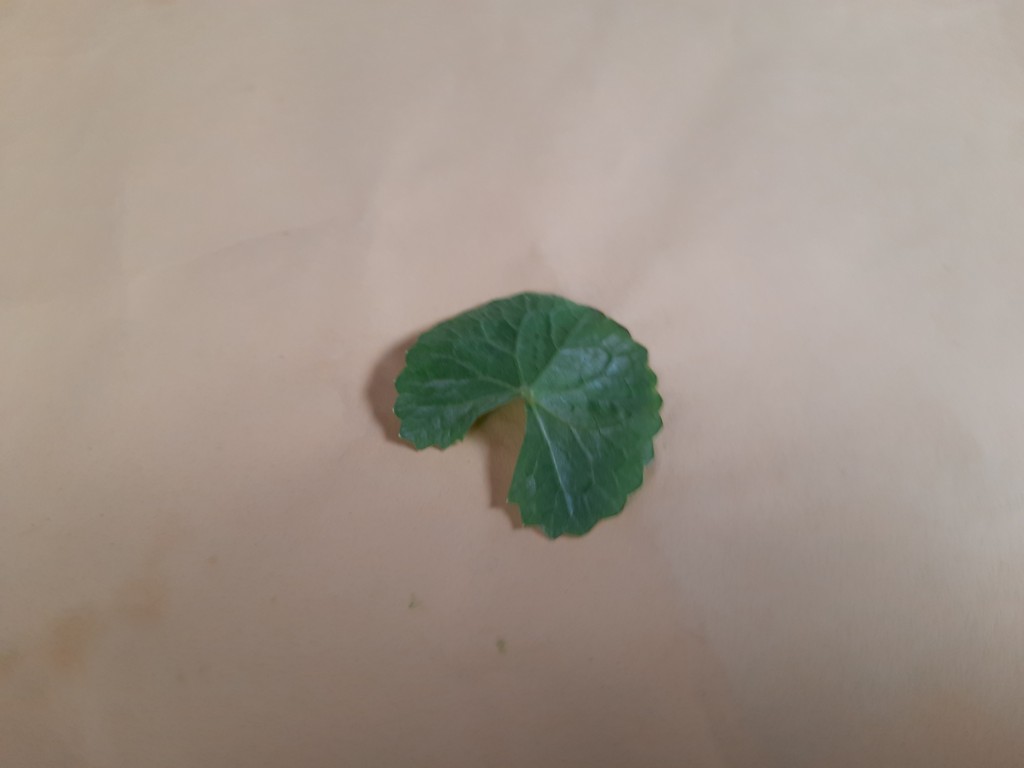
Label: Healthy